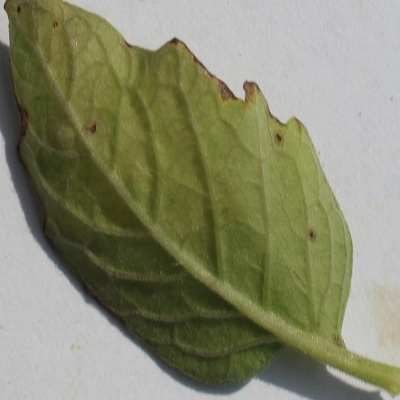
Crop: Tomato
Condition: leaf blight